Nes Church (Ringsaker)

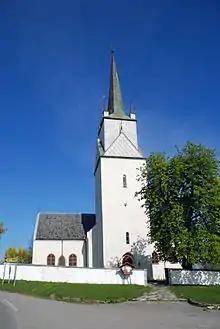
View of the church

Nes Church is a parish church of the Church of Norway in Ringsaker Municipality in Innlandet county, Norway. It is located in the village of Tingnes. It is one of the churches for the Nes parish which is part of the Ringsaker prosti (deanery) in the Diocese of Hamar. The white, stone church was built in a cruciform design around the year 1250 using plans drawn up by an unknown architect. The church seats about 320 people.